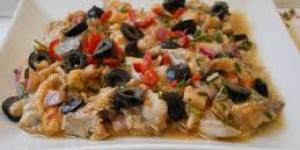
el mejor ceviche de caballa